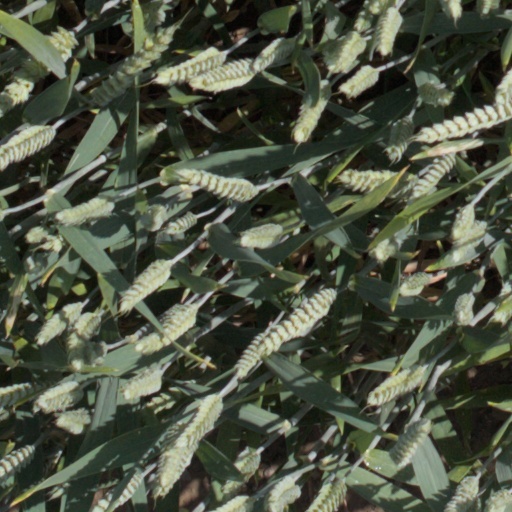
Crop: wheat